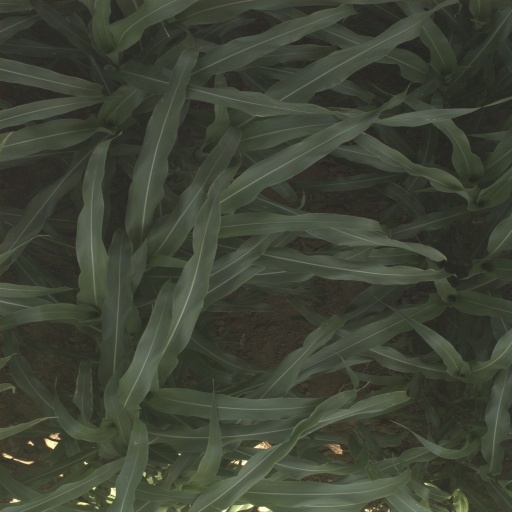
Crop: sorghum